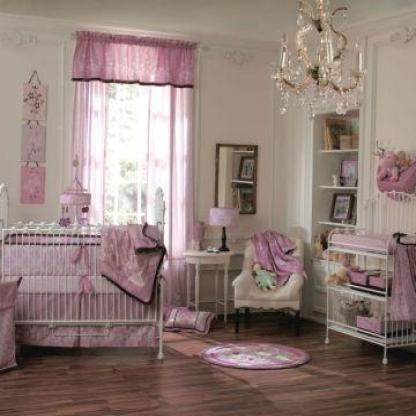
Scene: Indoor